Heinrich August de la Motte Fouqué

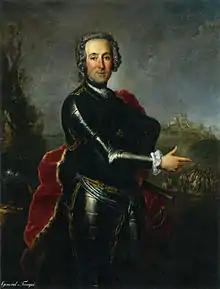
Ernst Heinrich August Baron de la Motte Fouqué

Ernst Heinrich August de la Motte Fouqué (4 February 1698 – 3 May 1774) was a Prussian Lieutenant general and General der Infanterie and a confidant of King Frederick the Great. Fouqué held the title of "Freiherr" (baron).